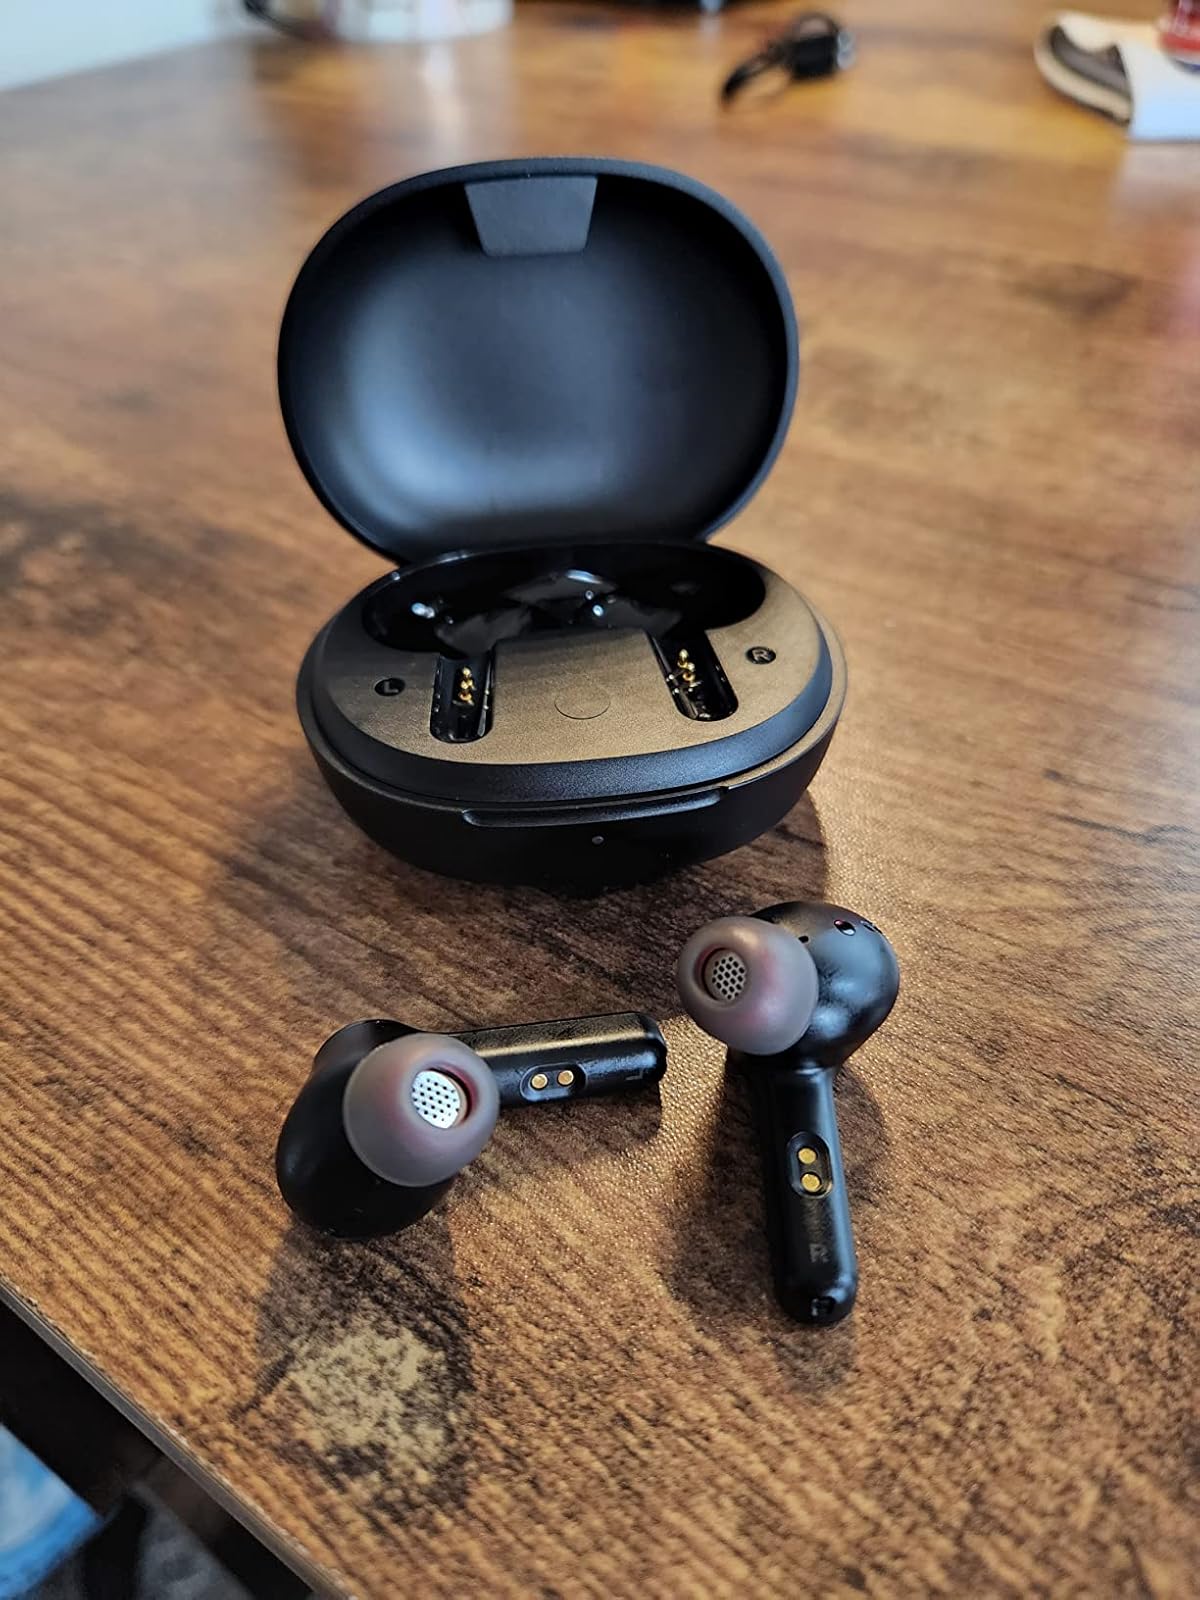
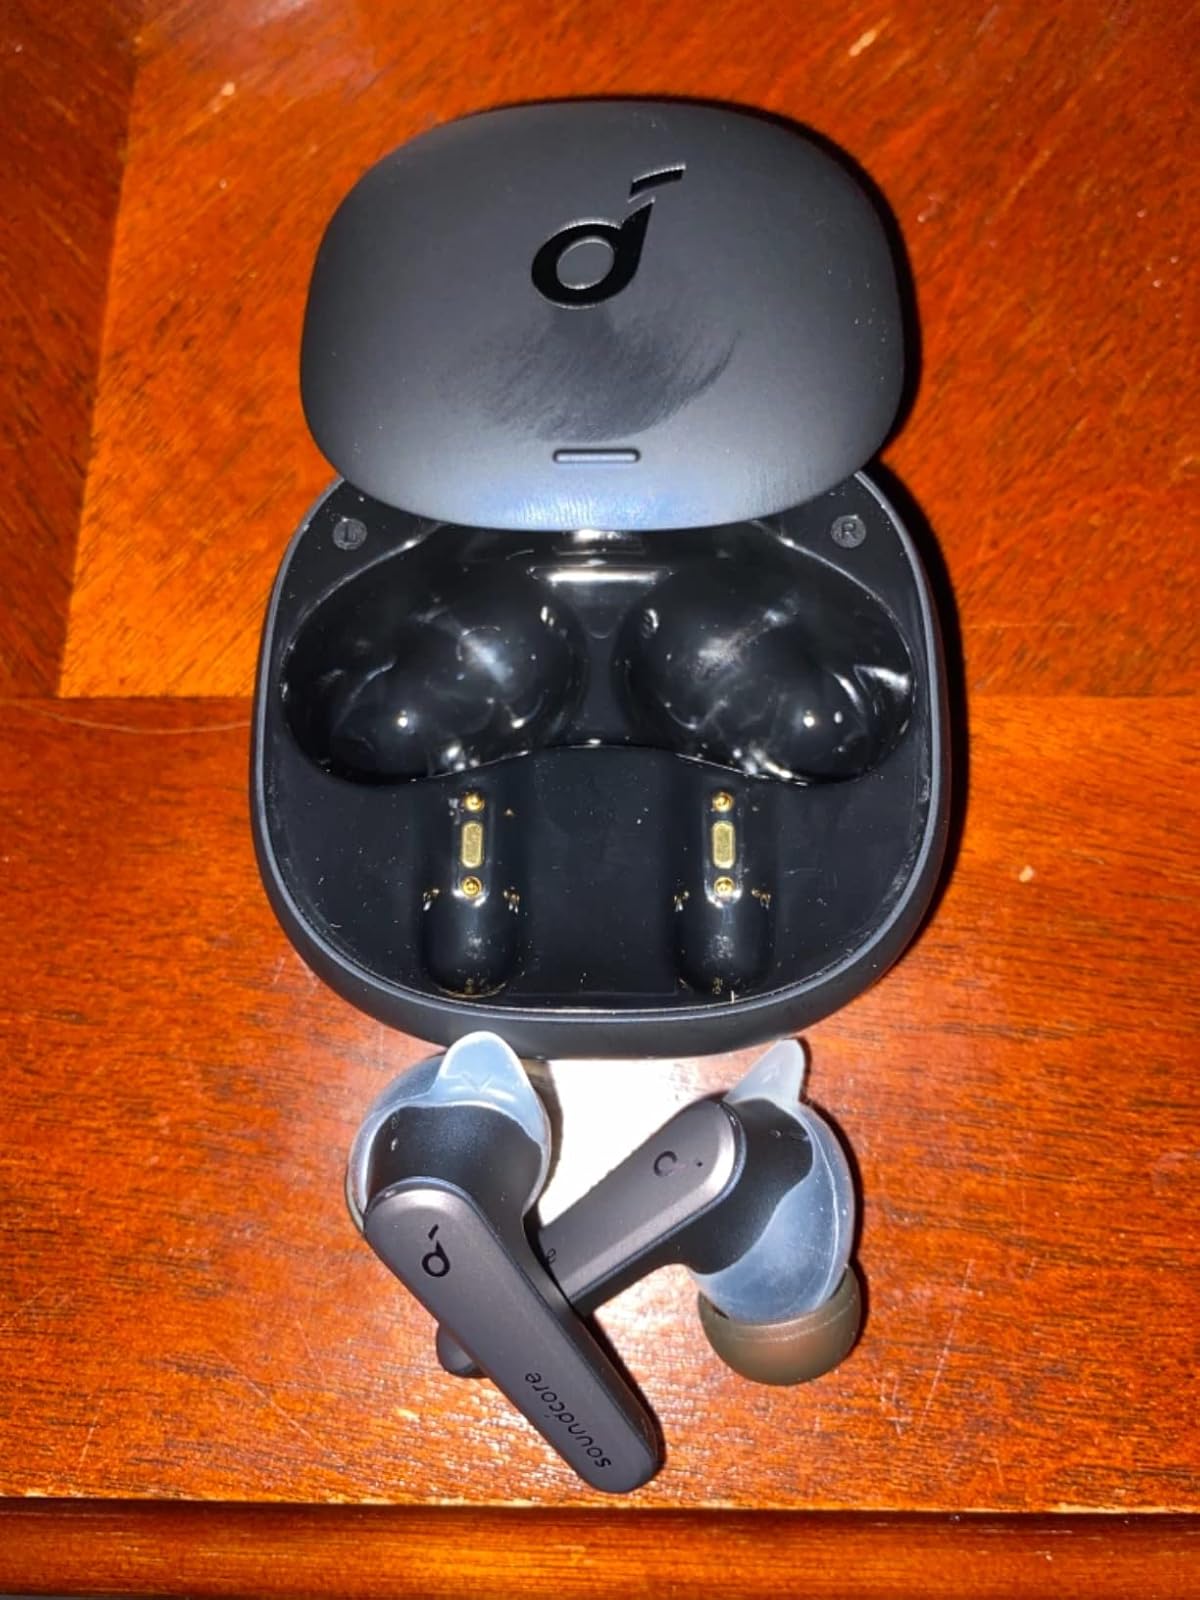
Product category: earbuds
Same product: no